Rose Thering

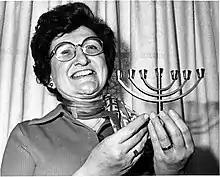

Rose Thering (August 9, 1920 in Plain, Wisconsin – May 6, 2006 in Racine, Wisconsin) was a Roman Catholic Dominican religious sister, who gained note as an activist against antisemitism, educator and a professor of Catholic-Jewish dialogue at Seton Hall University in New Jersey. She played a crucial role in the implementation of the landmark Vatican II document Nostra Aetate, which repudiated anti-Semitism and laid the groundwork for improved relations between Catholics and Jews. A strong advocate for interfaith dialogue and understanding, she participated in numerous conferences, lectures, and seminars aimed at promoting mutual respect and cooperation between people of different faiths. In recognition of her interfaith work, Seton Hall established the Rose Thering Endowment for Jewish-Christian Studies, which provides scholarships for teachers to take courses in this department.